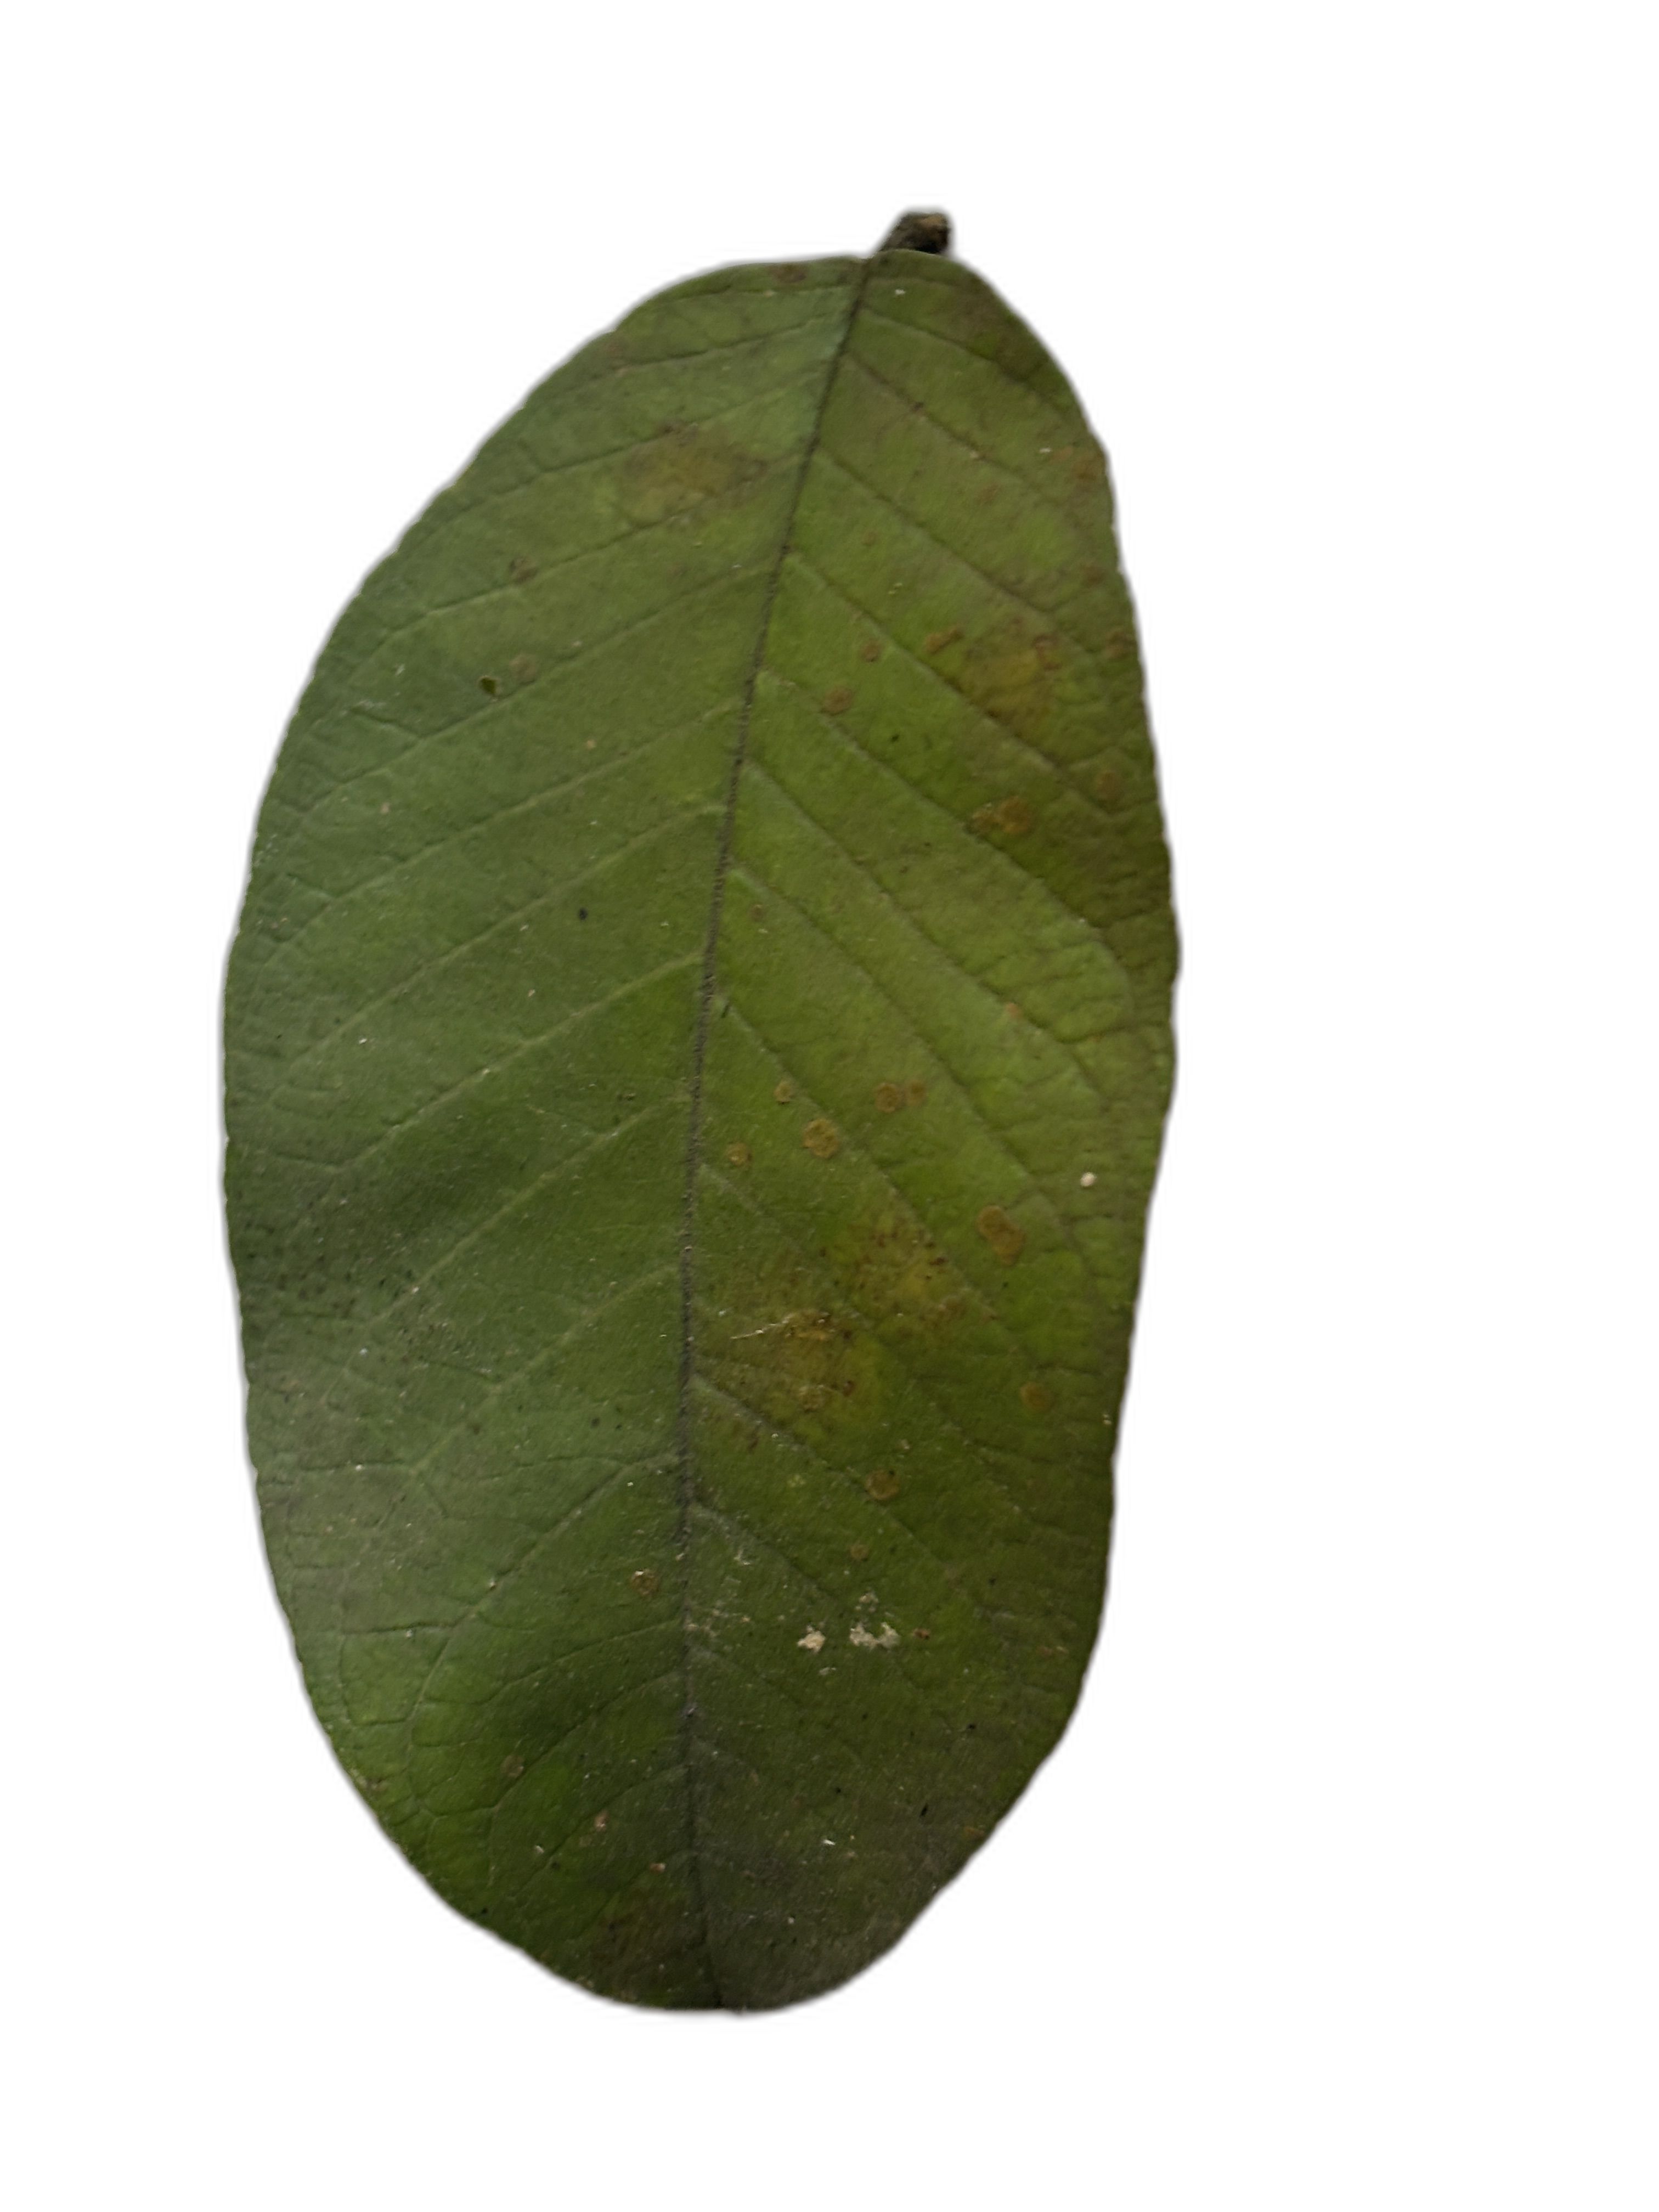
Plant part: leaf
Disease: Anthracnose